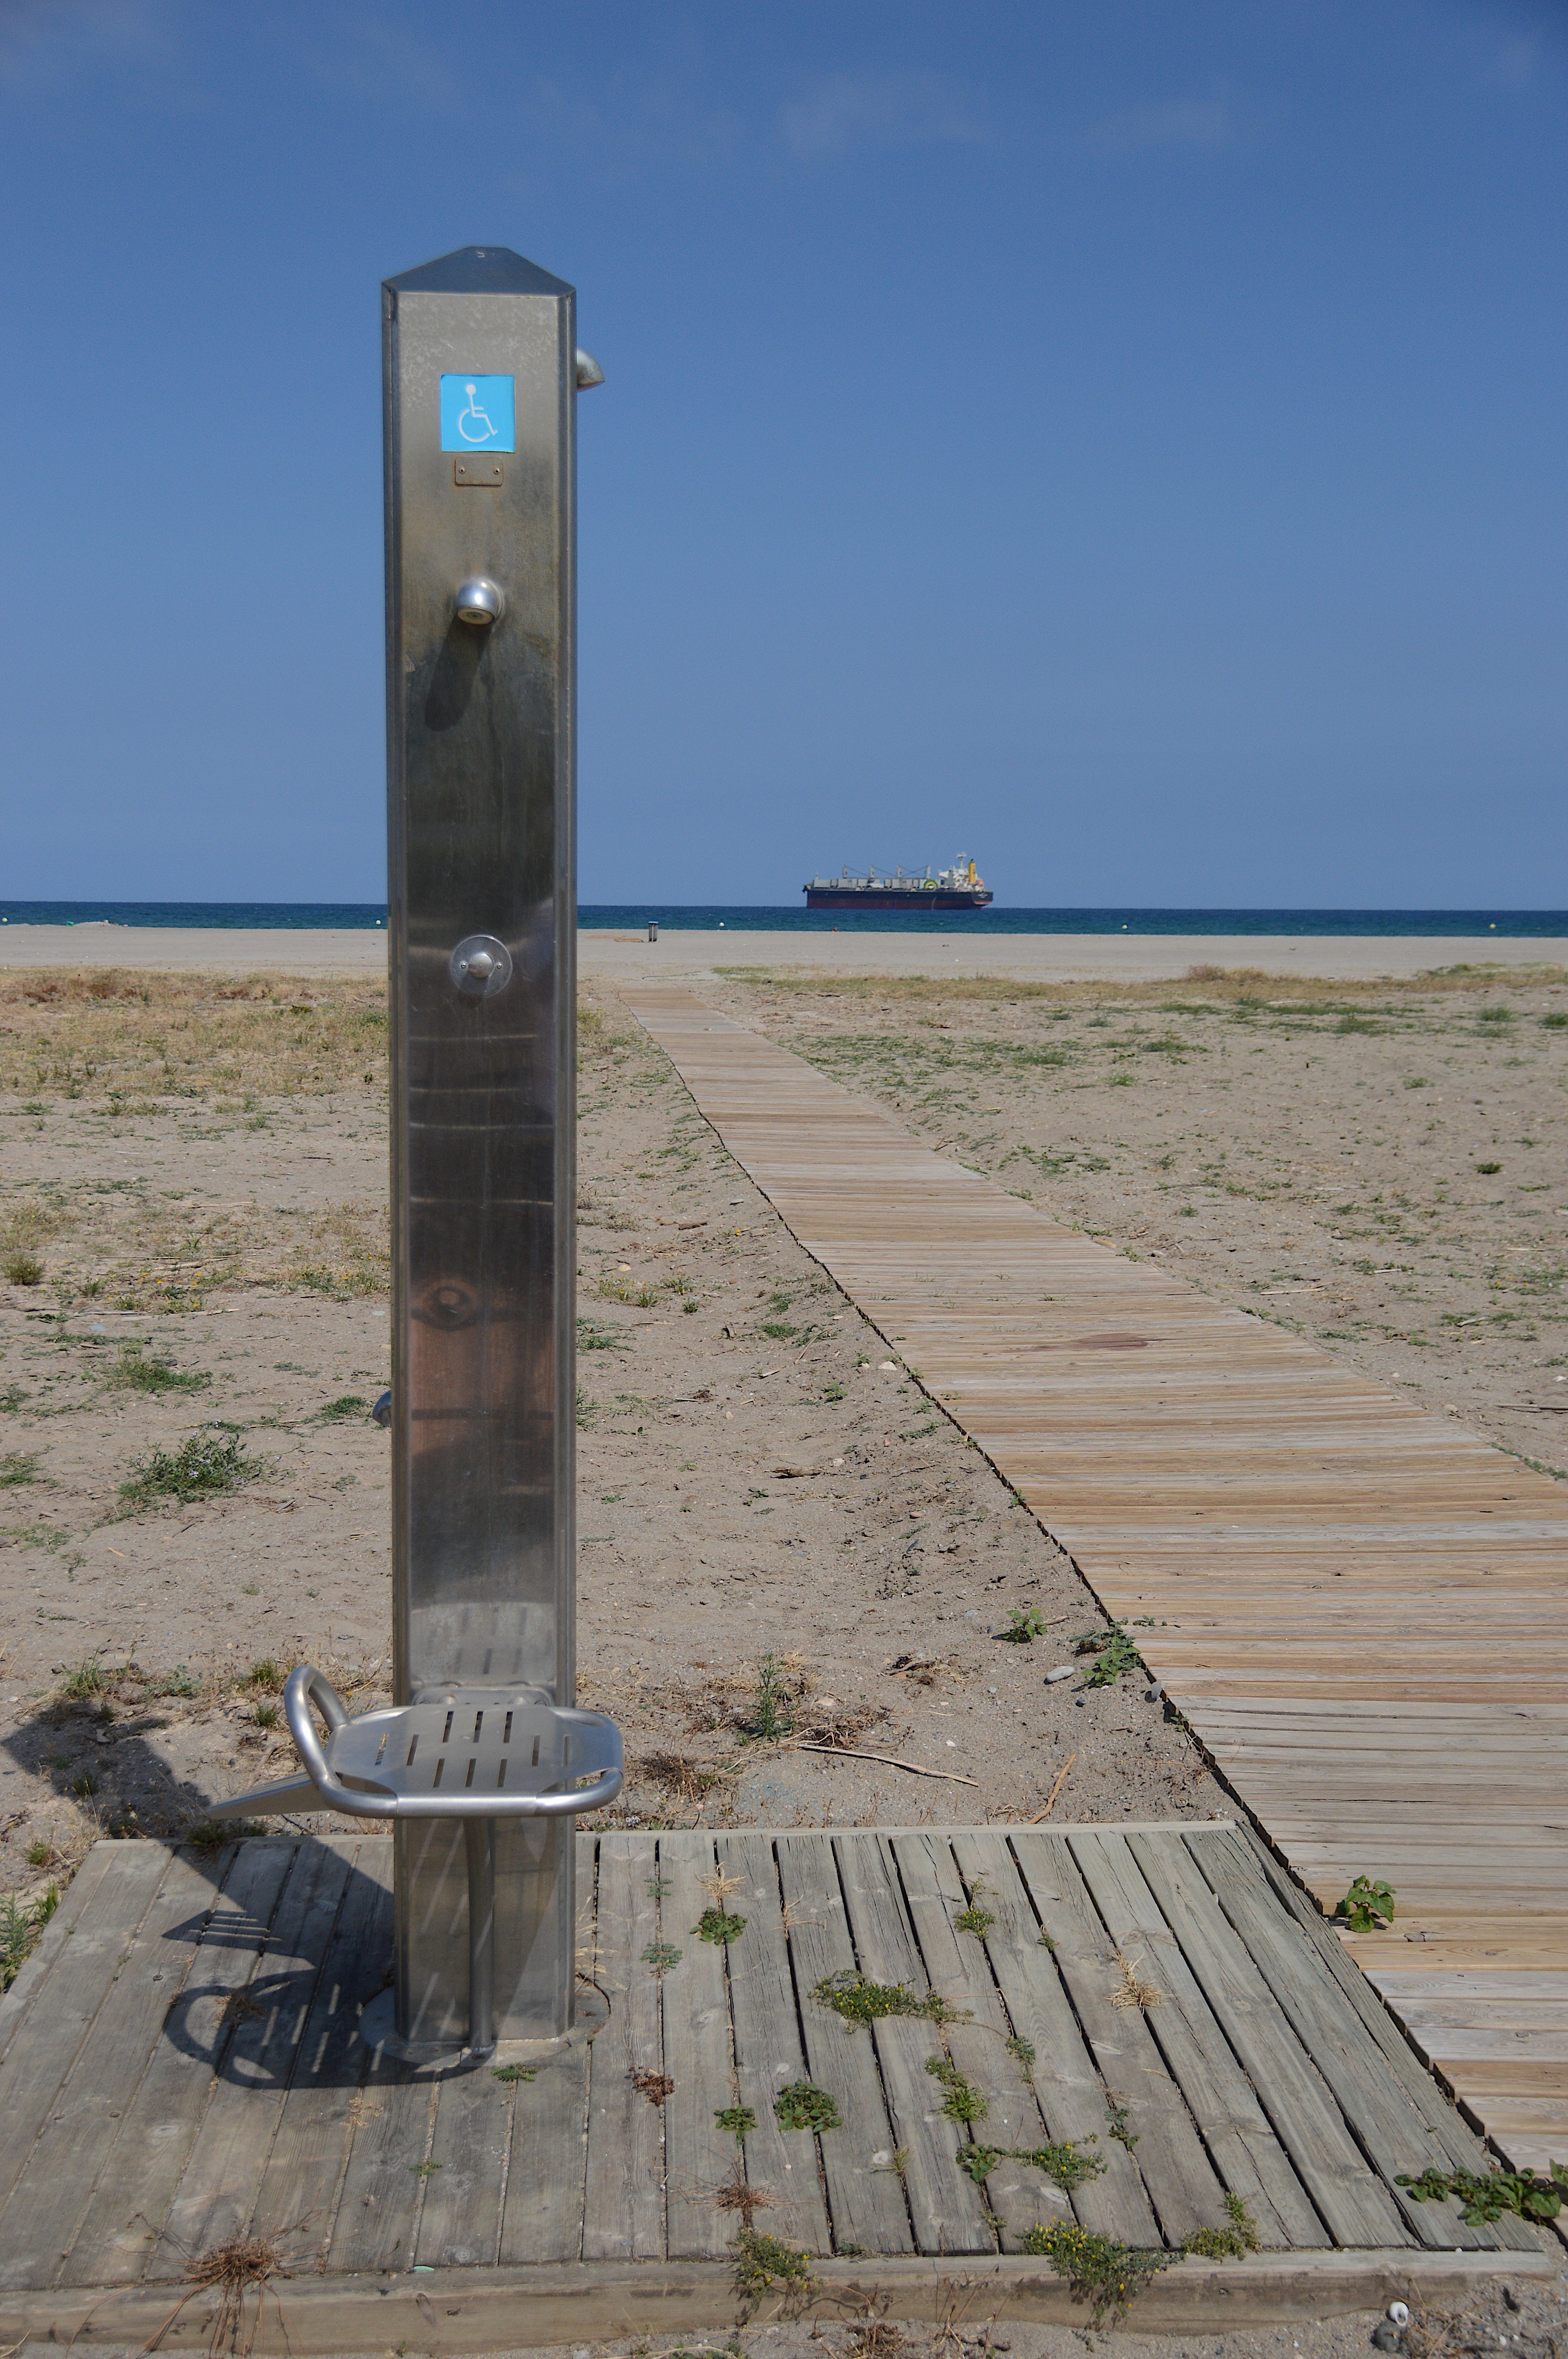
beach, sea, coast, boardwalk, boat, seat, walkway, vacation, tower, blue, empty, spain, shower